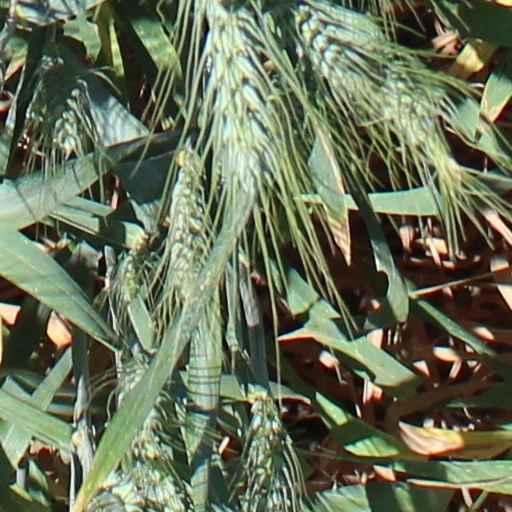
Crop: wheat